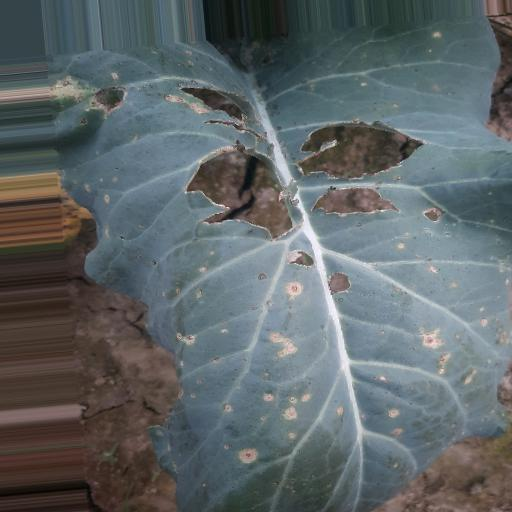
Label: Black Rot